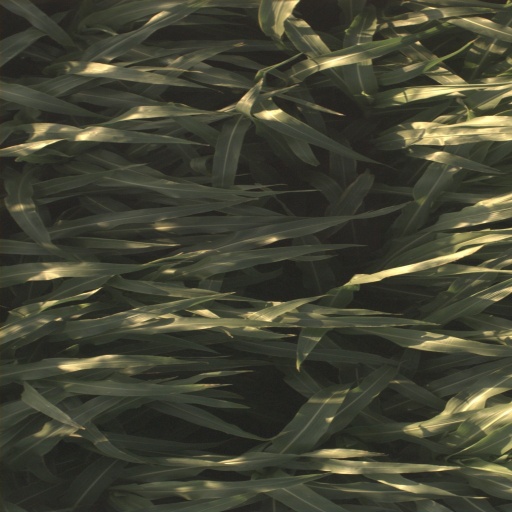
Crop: sorghum